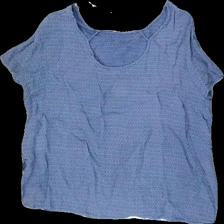
View: back
Type: Blouse
Category: Ladies
Brand: Missing
Colors: White, Blue
Material: 100% Viscose
Pattern: Other
Cut: C-collar
Season: All
Price range: 50-100
Recommended usage: Reuse